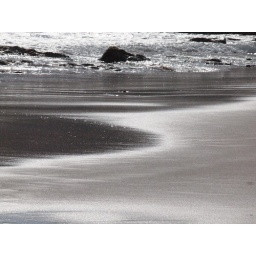
The ocean washed over the sand kissed by the sun